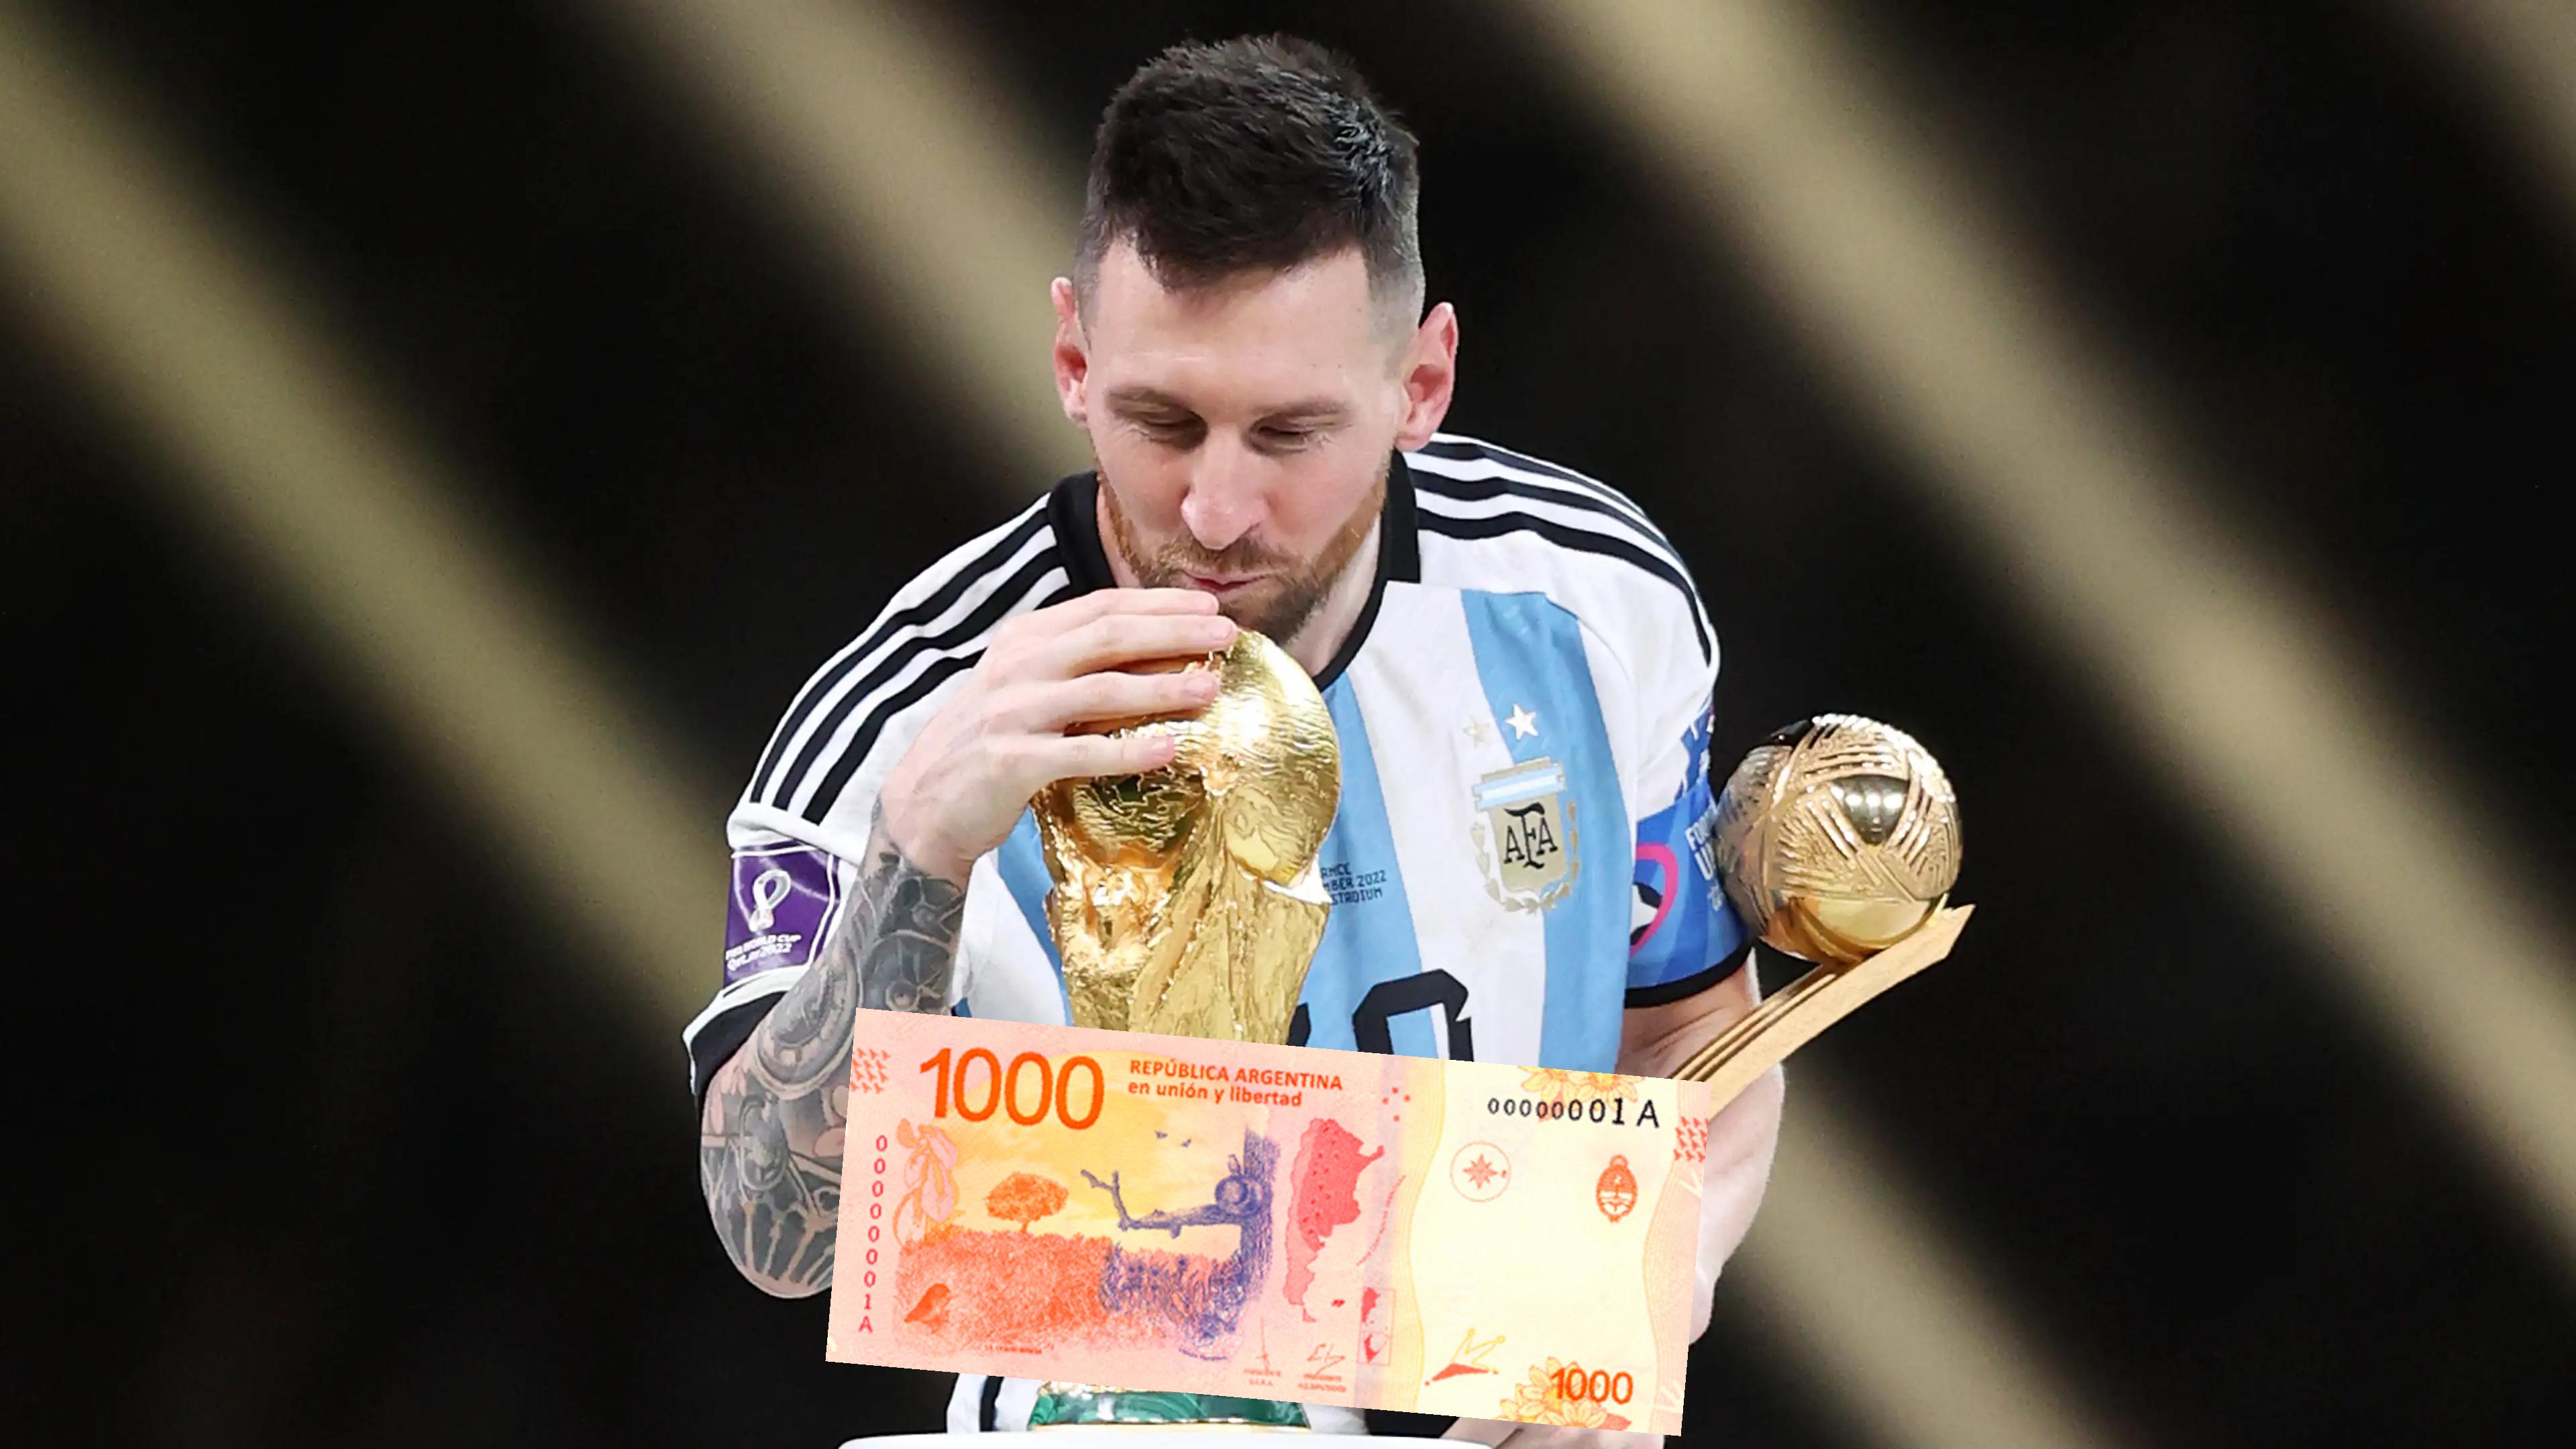
Denominación: 1000